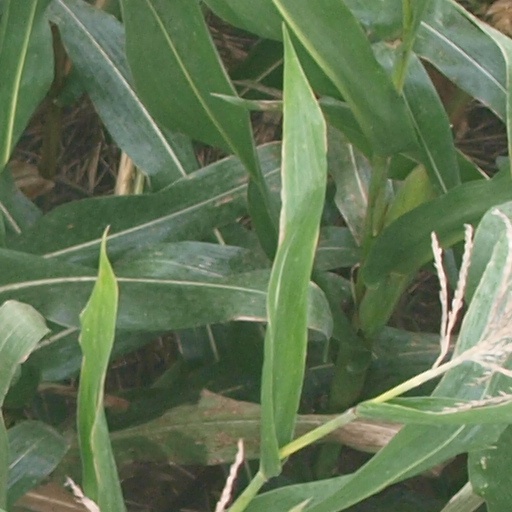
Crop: maize; corn